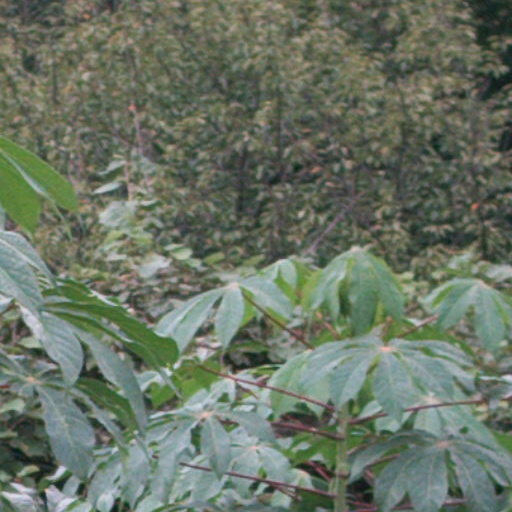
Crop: cassava